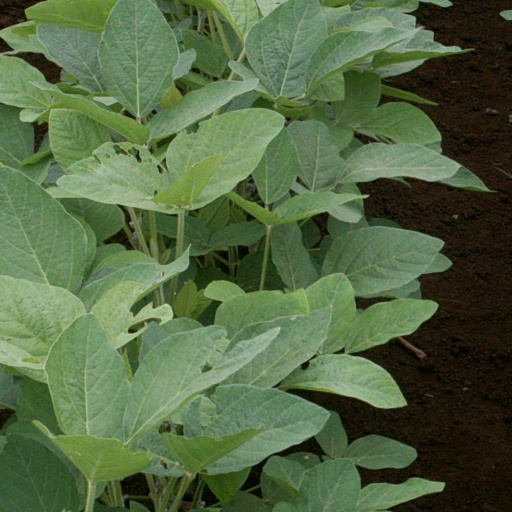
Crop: soybean